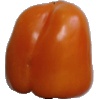
Label: Pepper Orange 1